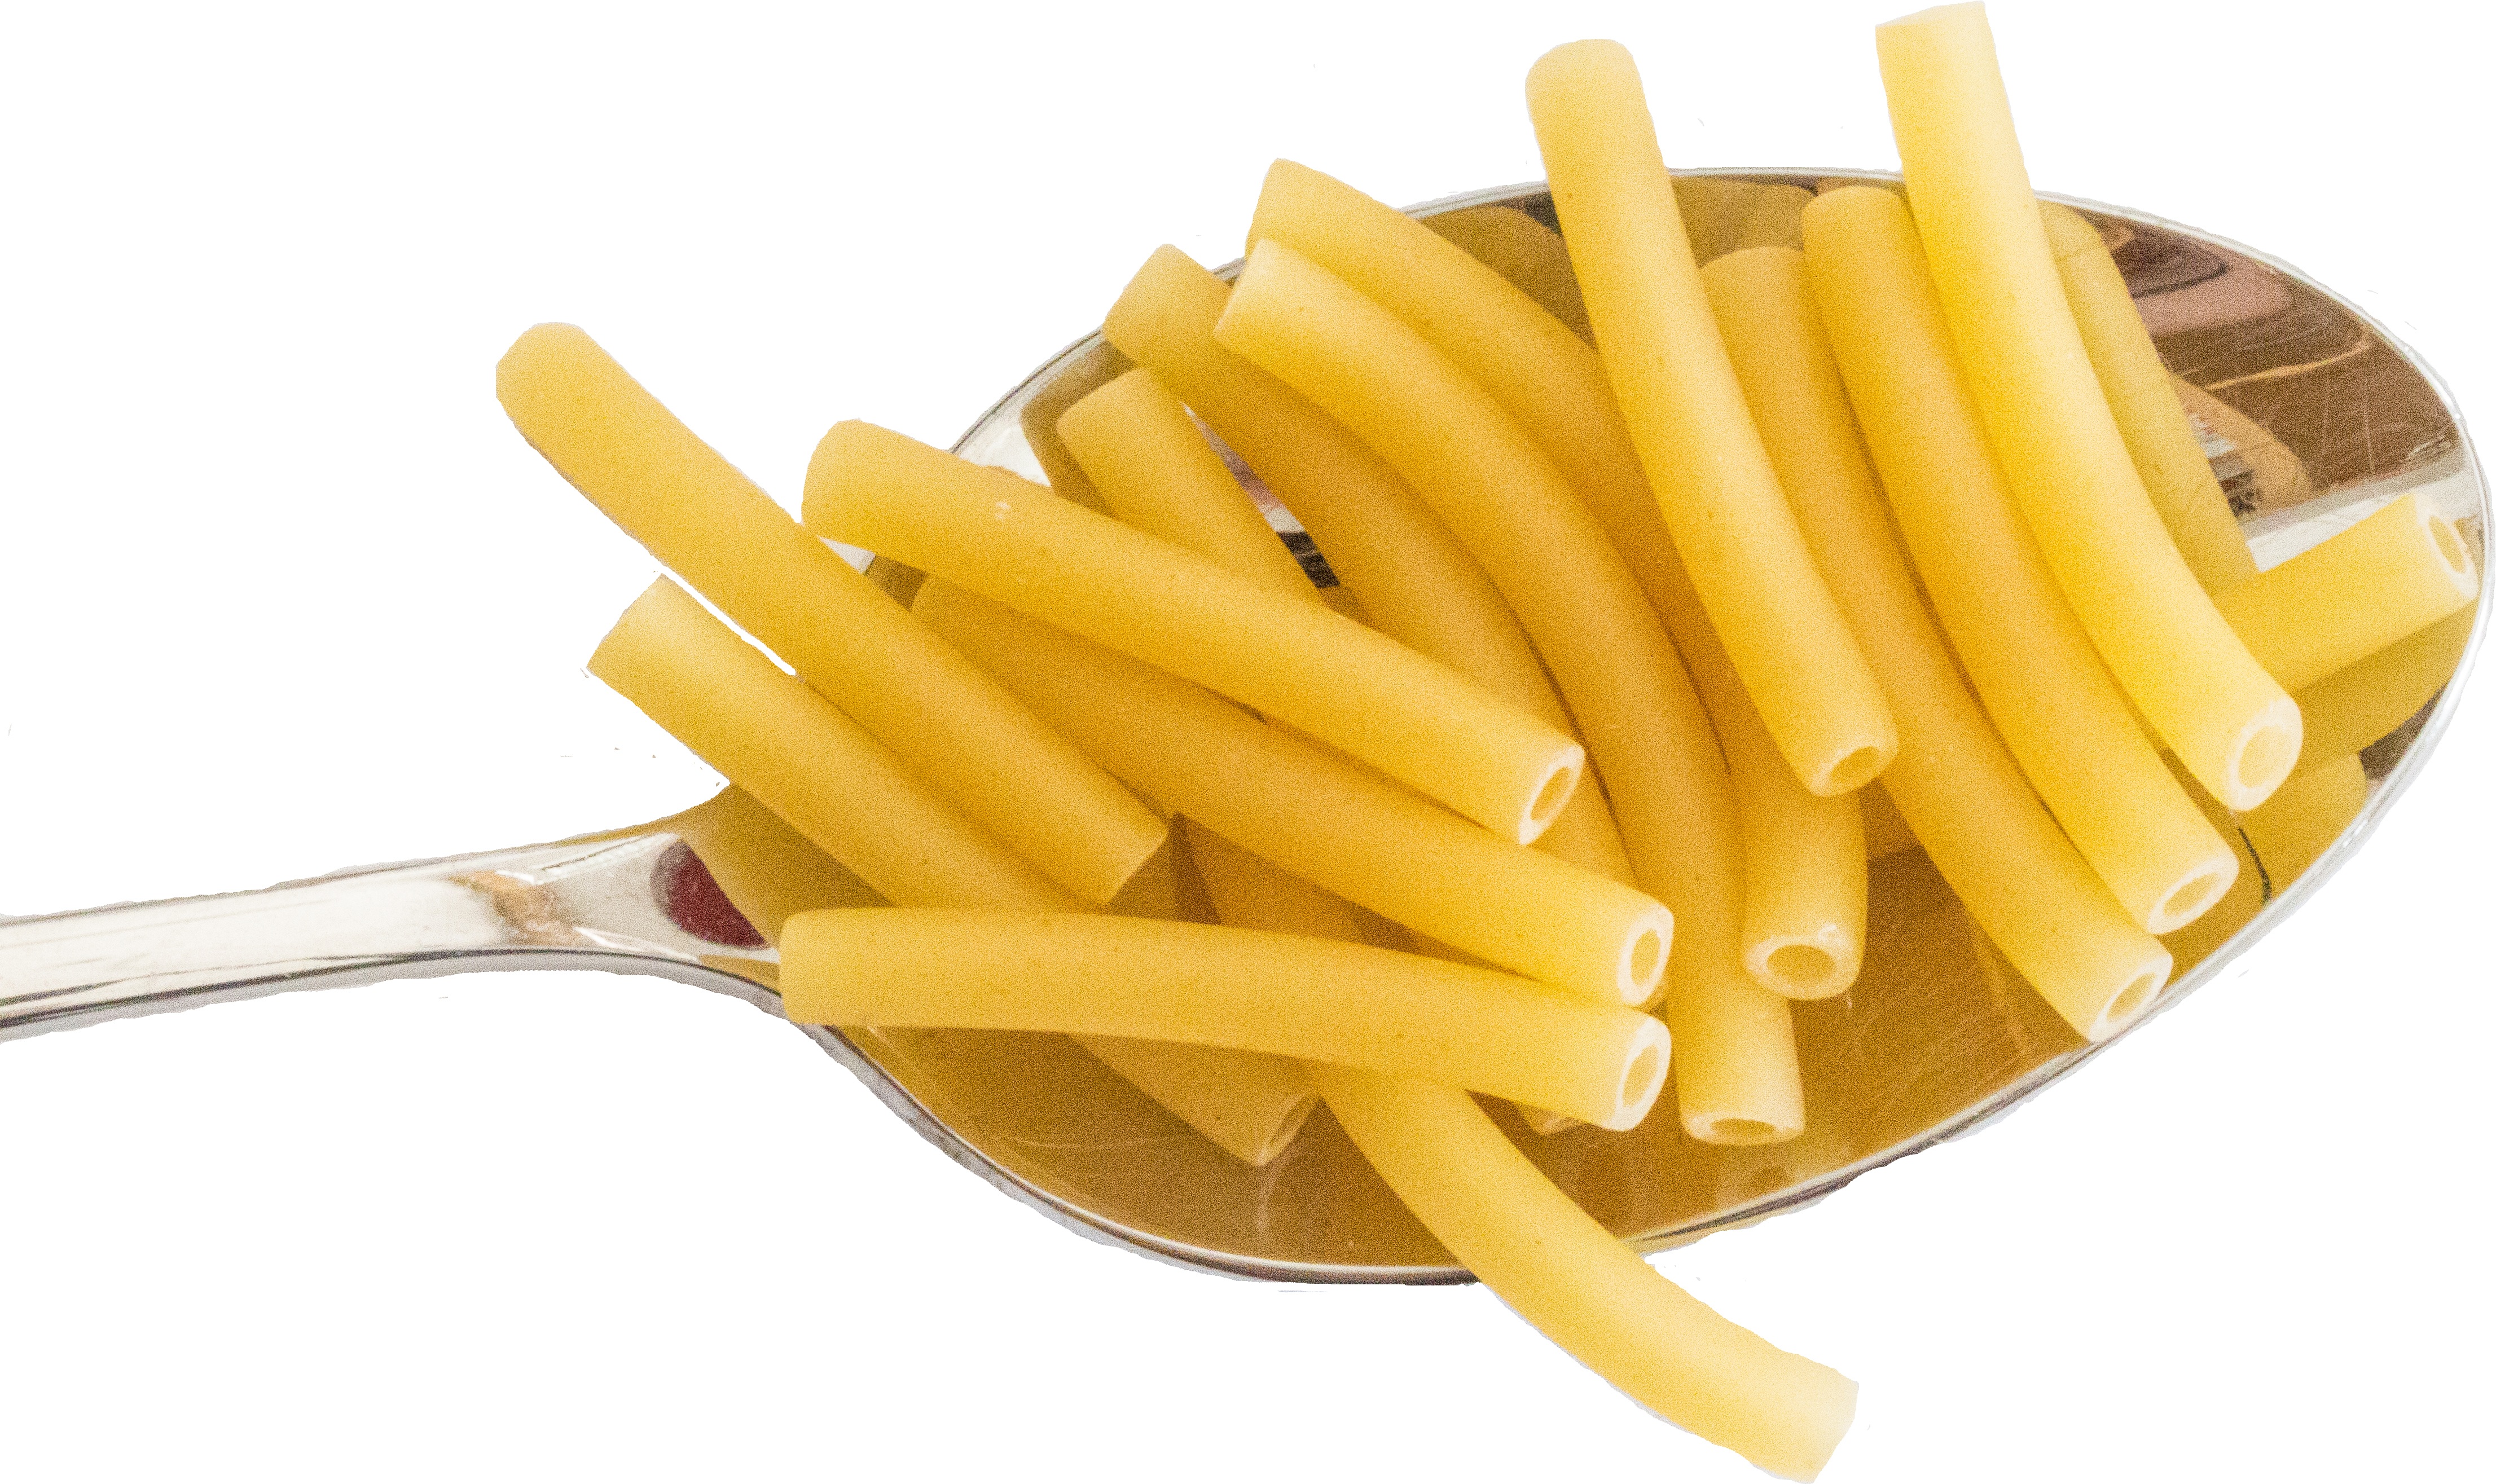
dish, food, produce, vegetable, italy, yellow, banana, eat, lunch, cuisine, pasta, noodle, cook, hot dog, french fries, banana family